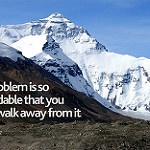
Scene: Outdoor